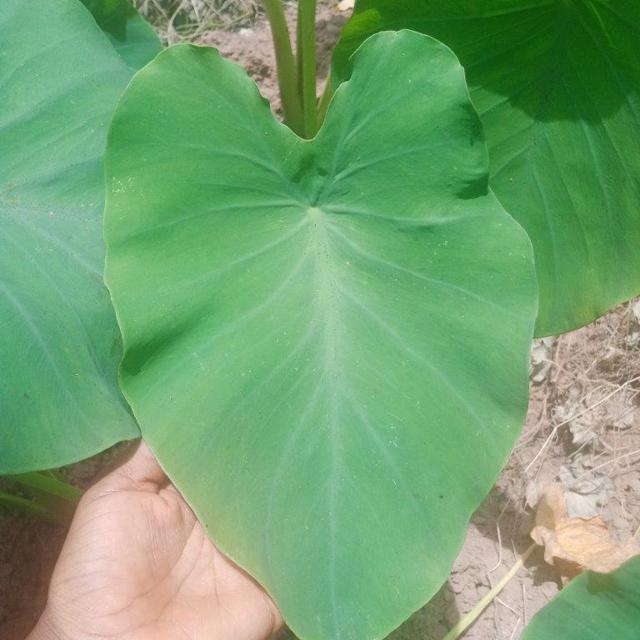
Label: Healthy